Balao-balao
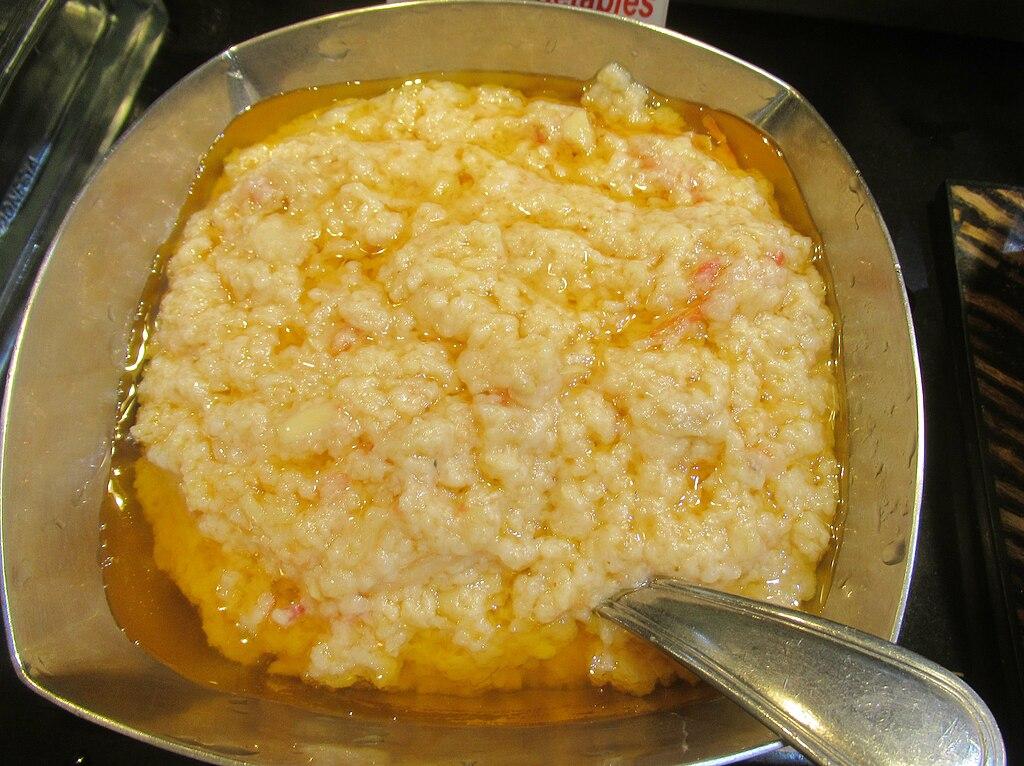
Also known as:
Category: rice (mixed rice, shrimp)
Cuisine: Filipino
Associated cuisines: Filipino
Area: Pampanga, Bulacan, Central Luzon
Countries: Philippines
Region: South Eastern Asia, , , ,
The dish is a condiment of cooked rice and whole raw shrimp fermented with salt and angkak.Once stir-fried, it can be eaten as is with rice or used as a dipping sauce for grilled or fried dishes.